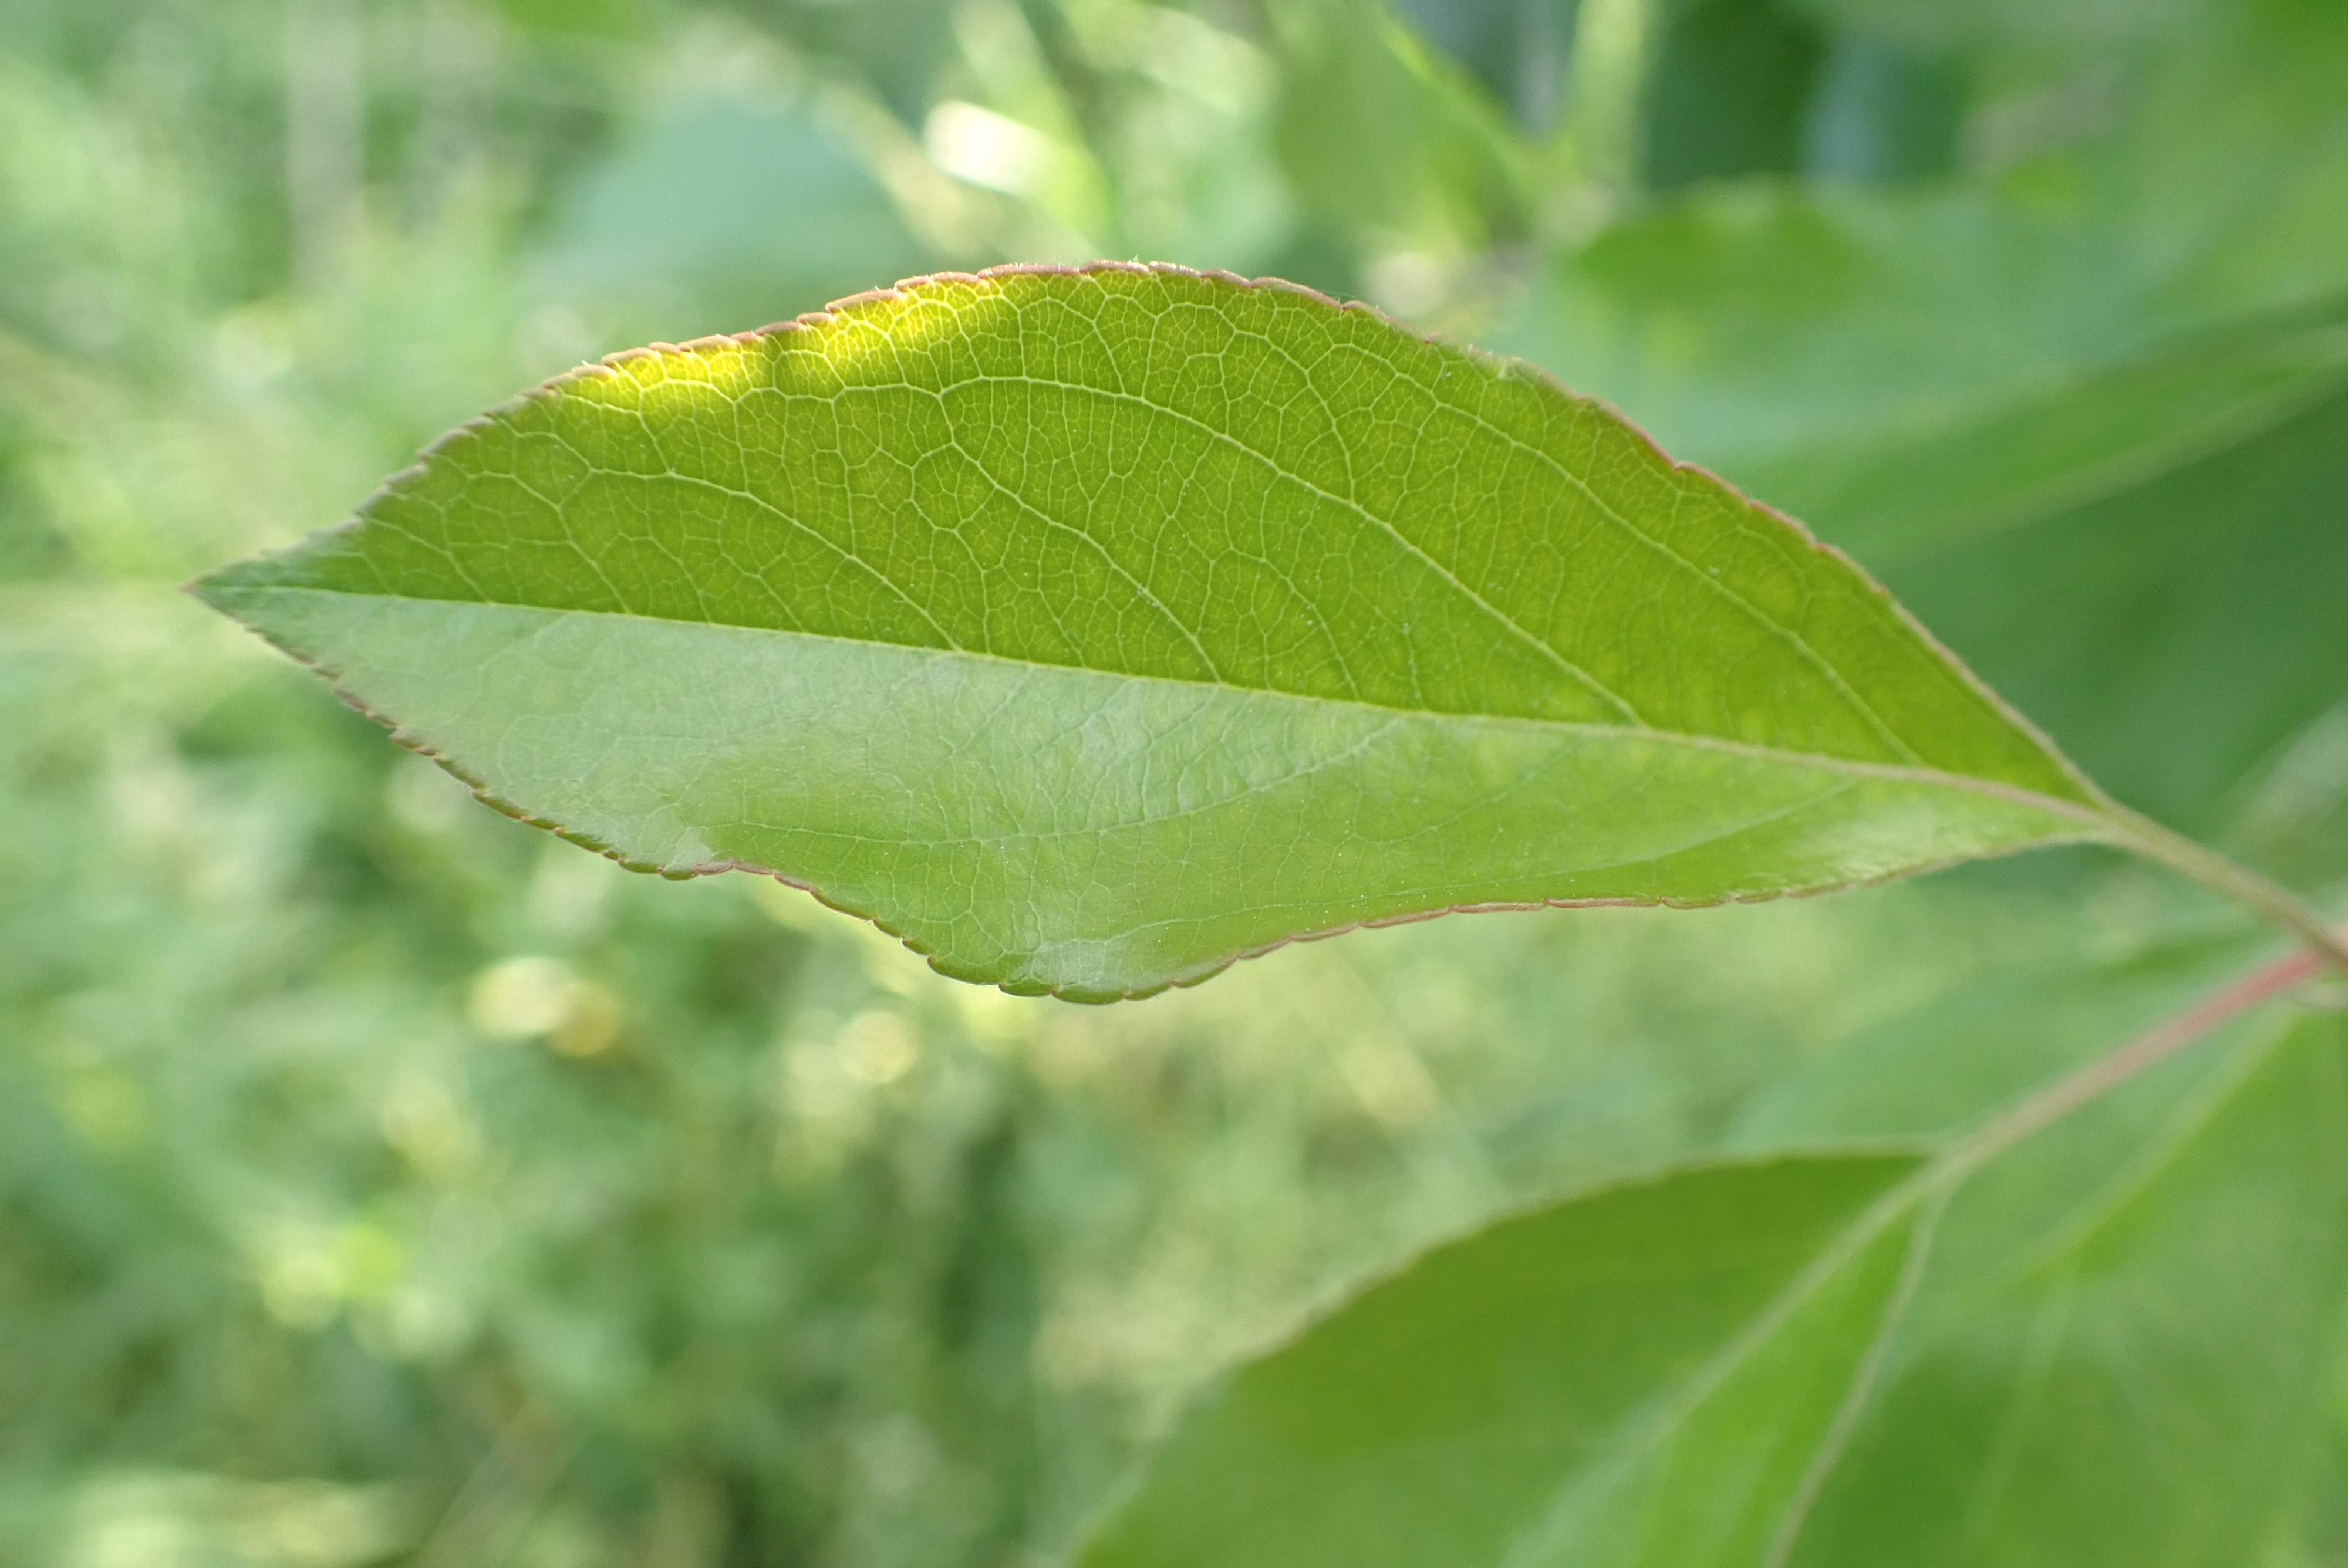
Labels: healthy